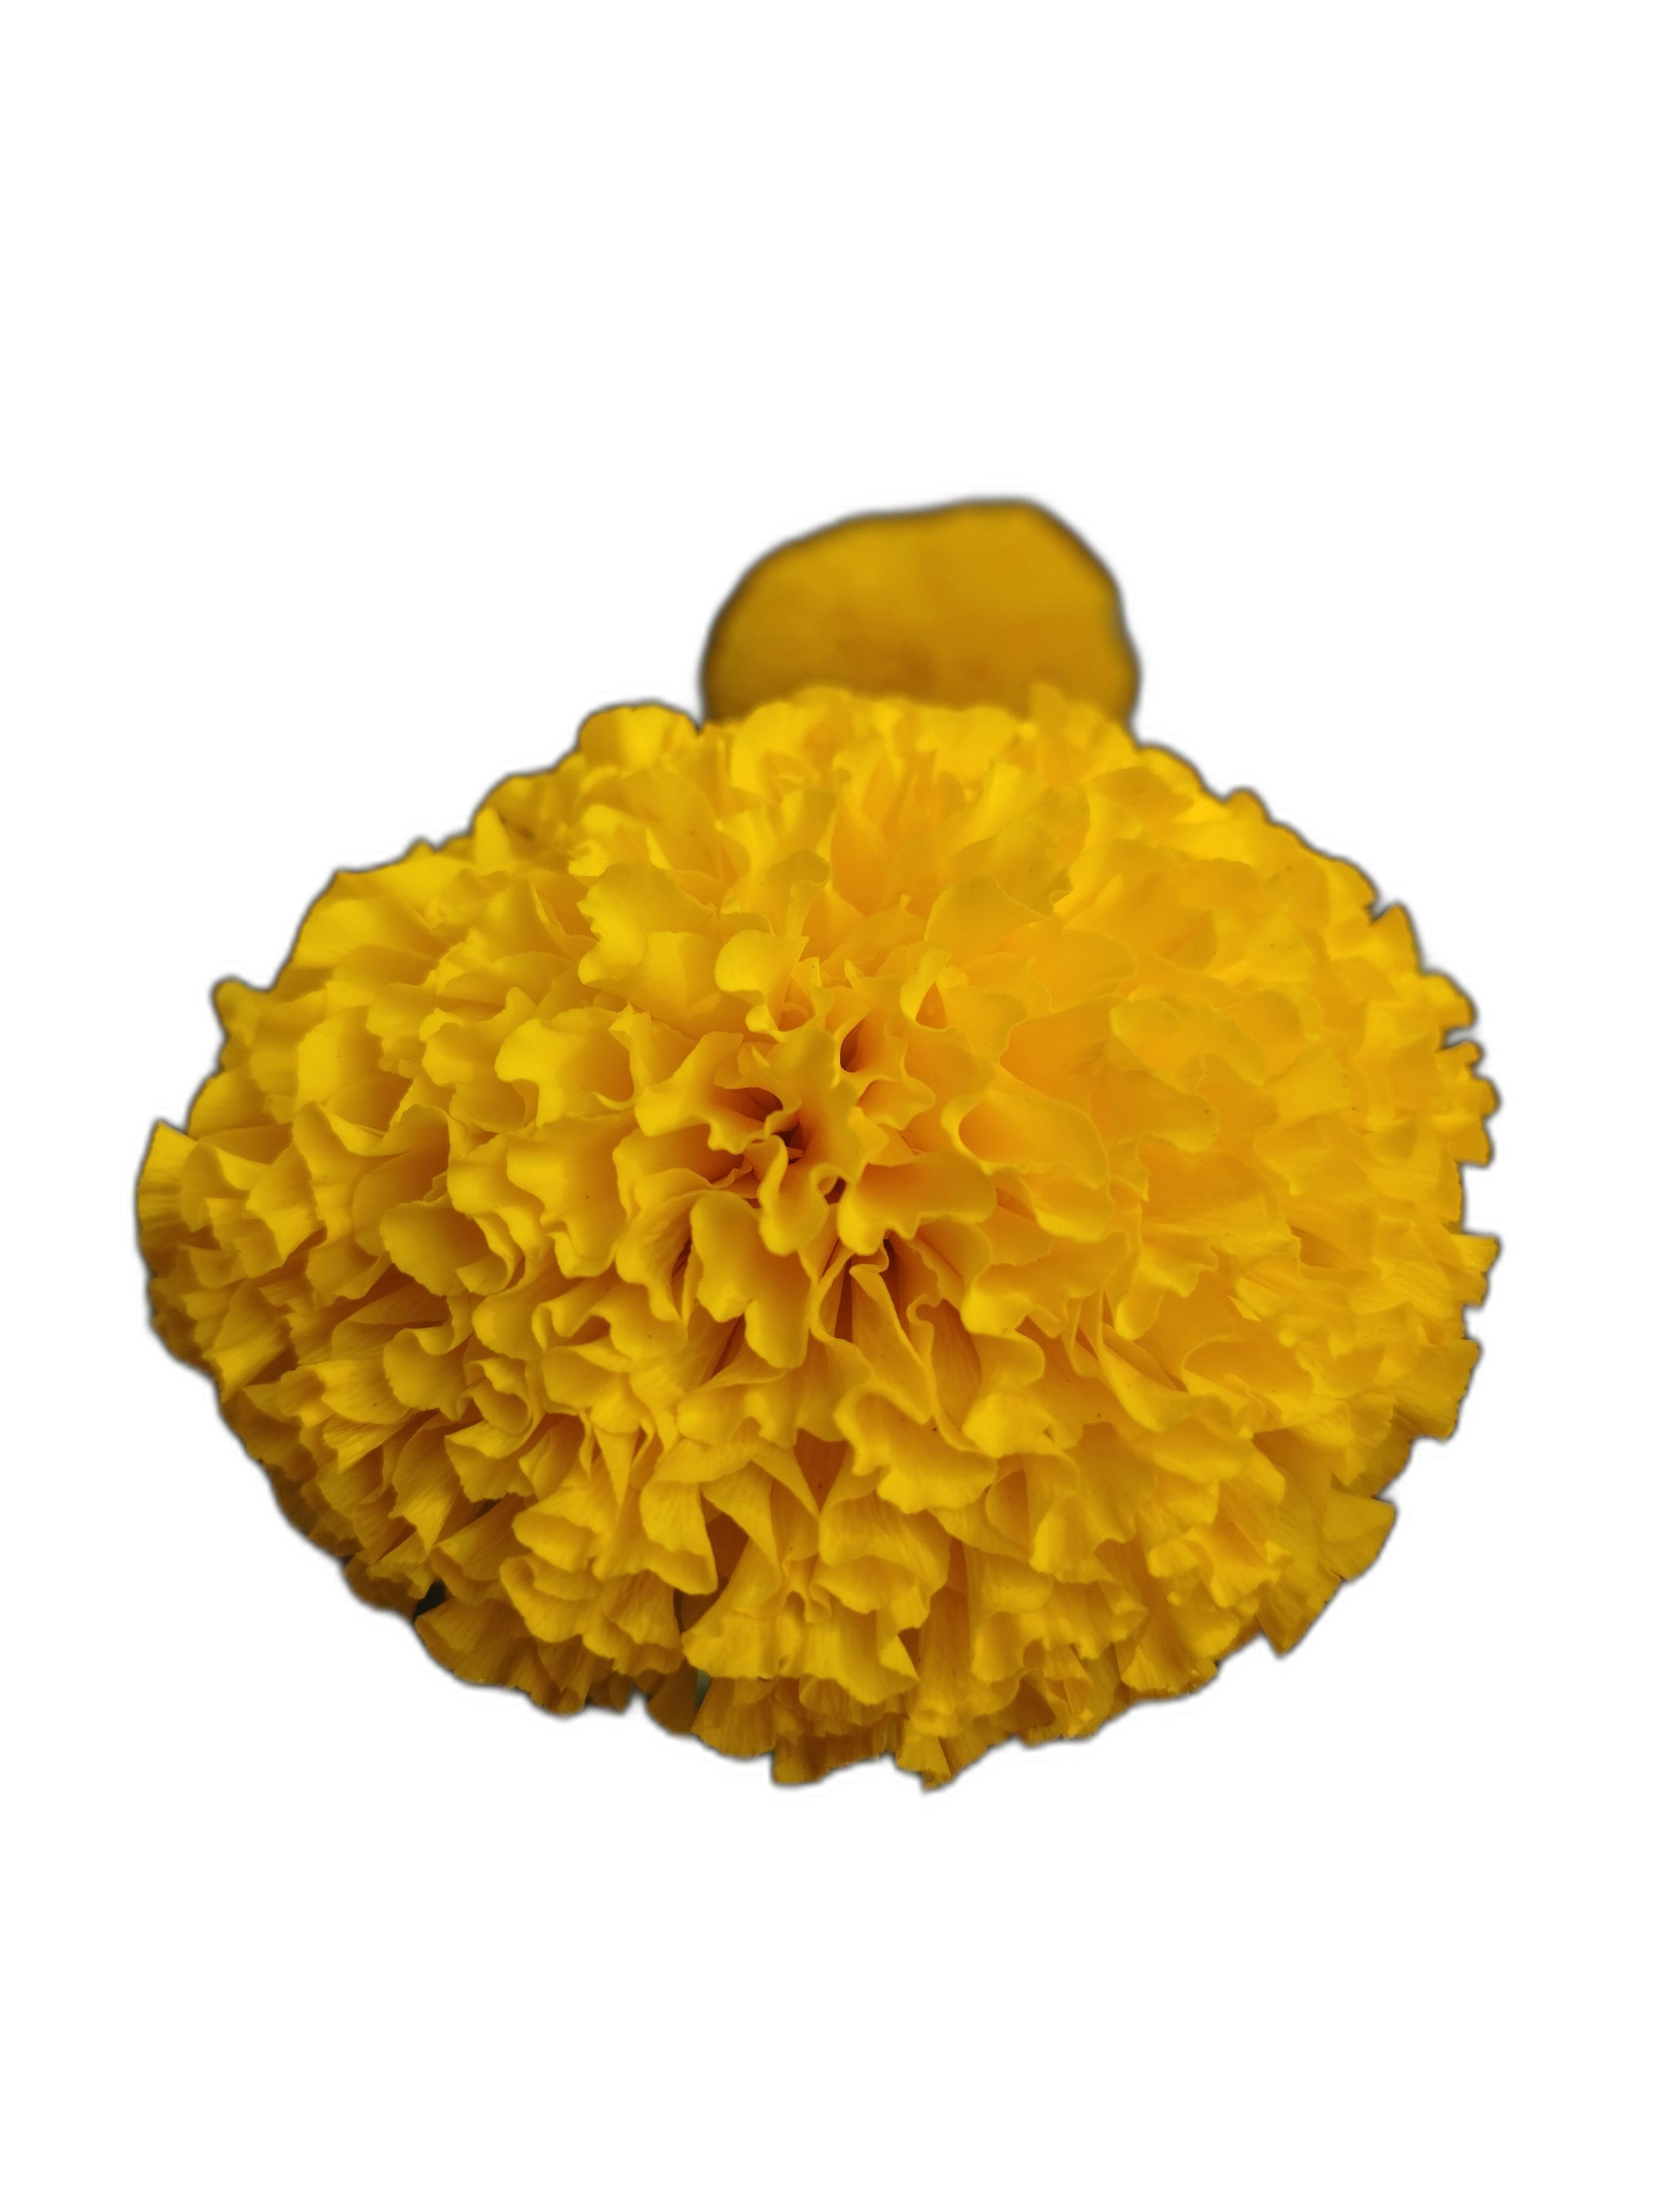
Label: Marigold